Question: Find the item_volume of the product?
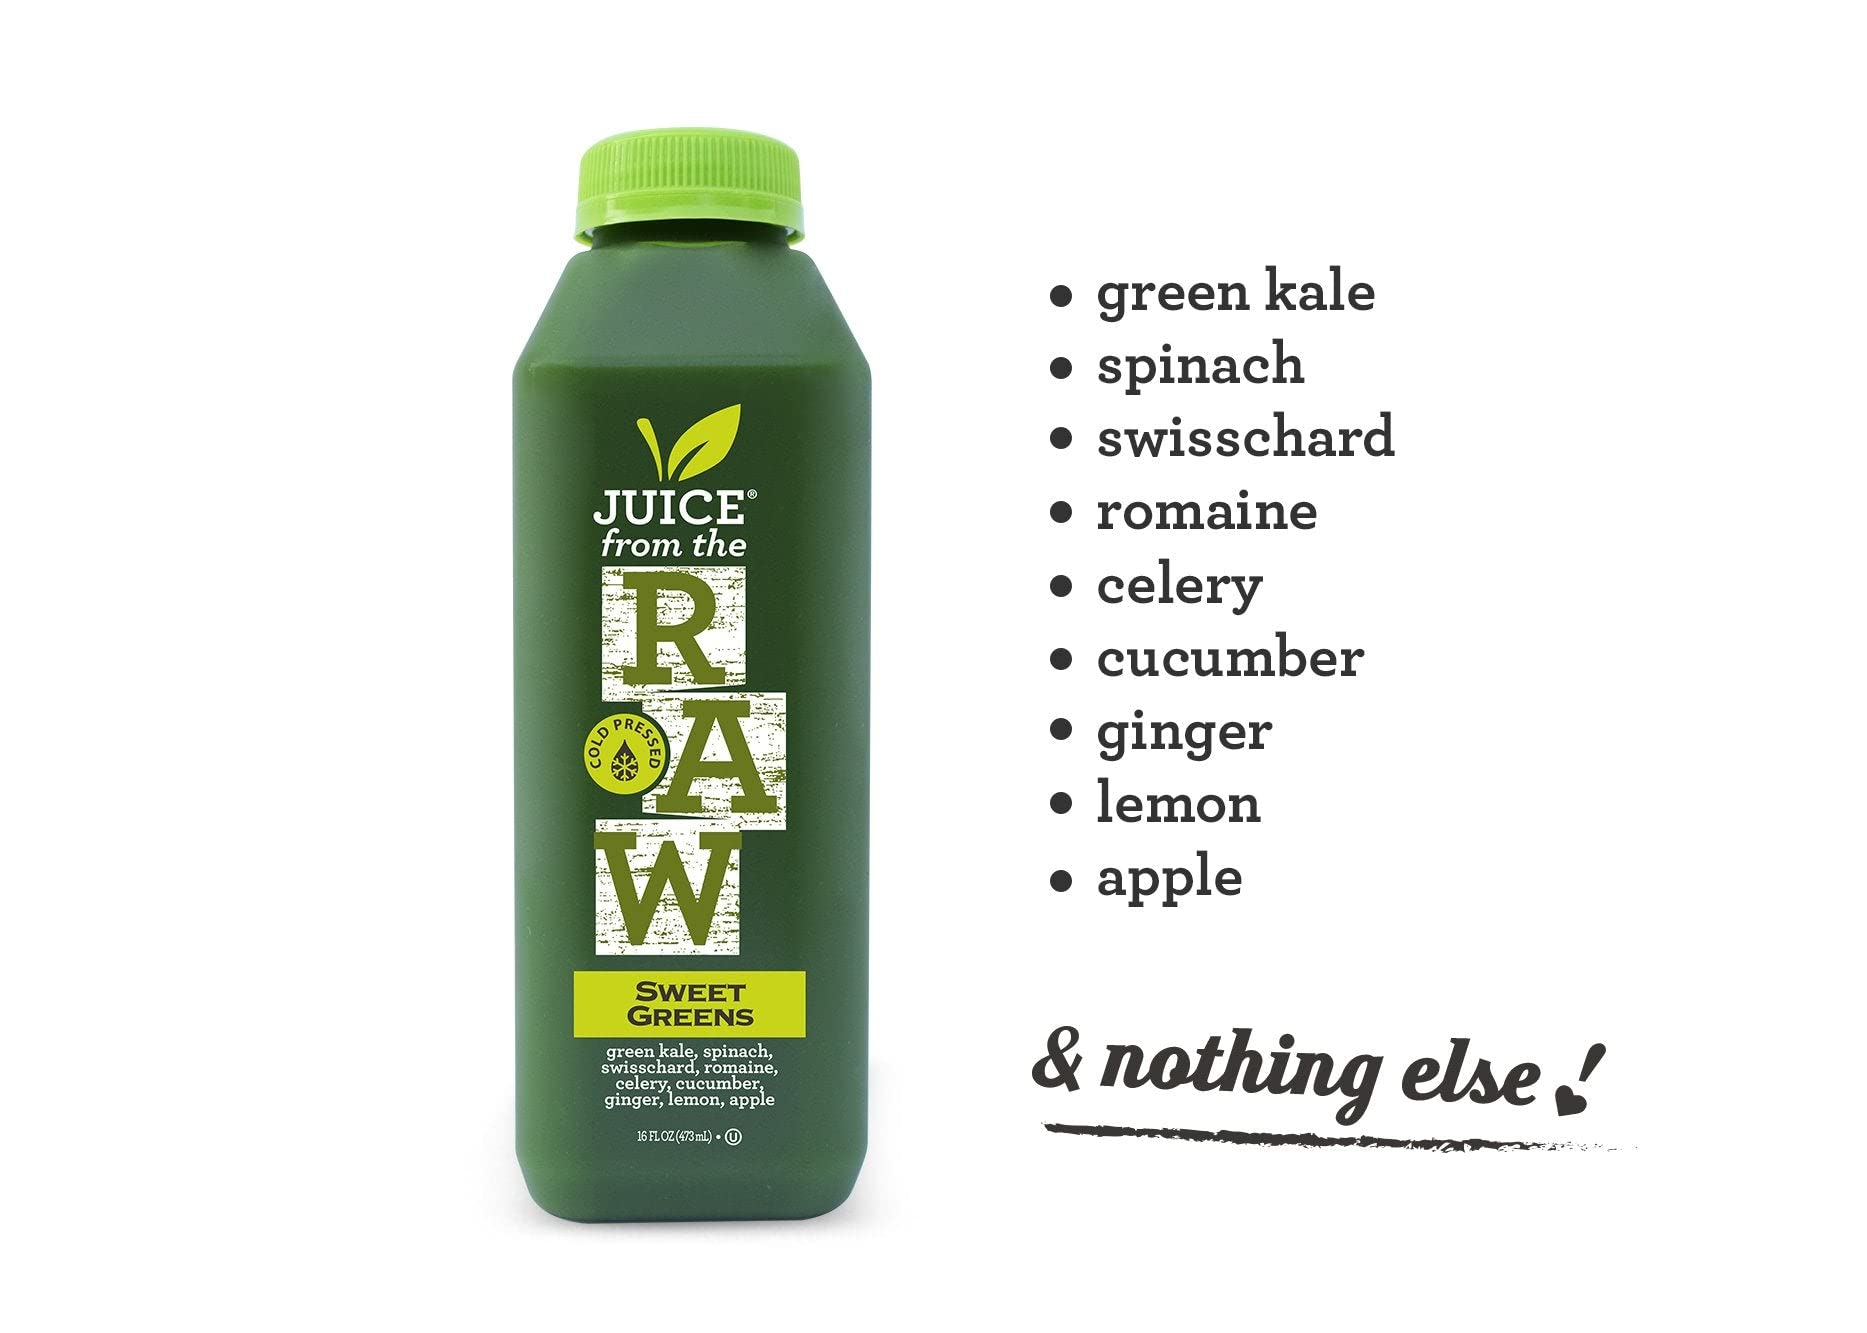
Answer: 16.0 fluid ounce